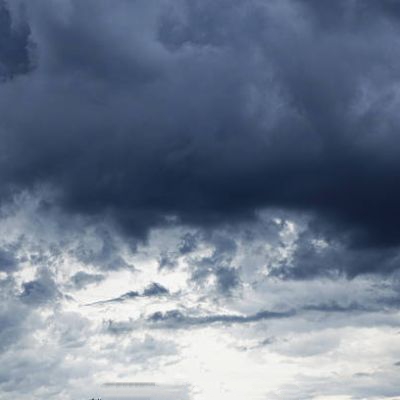
Cloud type: Nimbostratus (Ns)